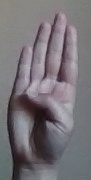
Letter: kaaf